Ugg boots

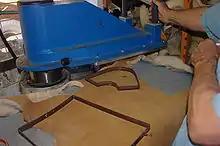
Cutting boot pieces from a sheepskin using a cutting press

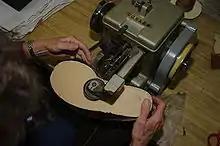
Stitching the innersole of an Australian ugg boot

There are different claims to the origins of the ugg boot style. Artisanal sheepskin boots were known in rural Australia during the 1920s, and were reportedly worn by shearers as they found them resistant to wool yolk (lanolin), which would rot their ordinary boots. However, when commercial manufacturing began remains unclear. The boots were reportedly being manufactured in 1933 by Blue Mountains Ugg Boots of New South Wales. Frank Mortel of Mortels Sheepskin Factory has stated that he began manufacturing the boots in the late 1950s. Surfer Shane Stedman of Australia has stated in interviews that he invented the ugg boot. Perth sheepskin boot manufacturers Bruce and Bronwyn McDougall of Uggs-N-Rugs have manufactured the boots since the late 1970s.